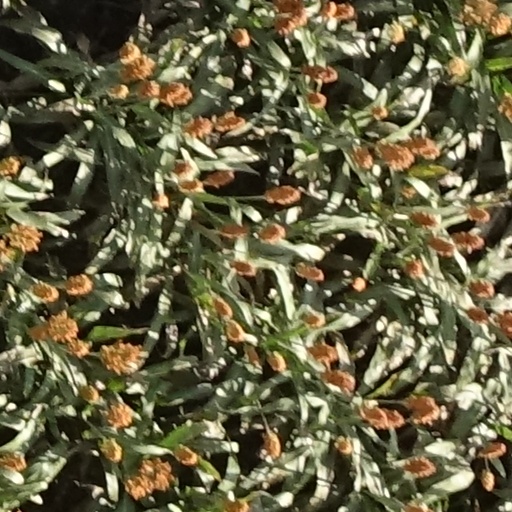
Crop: sorghum